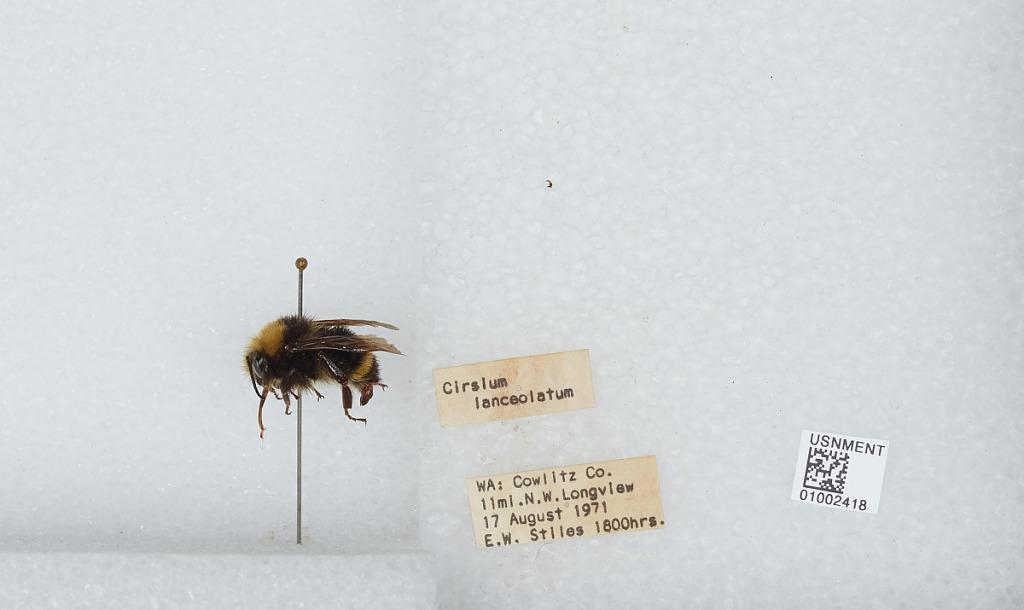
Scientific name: Bombus (Pyrobombus) caliginosa (Frison)
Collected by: E. Stiles
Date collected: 1971-8-17
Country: United States
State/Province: Washington
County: Cowlitz
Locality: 11 miles northwest of Longview
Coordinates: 46.255, -123.126